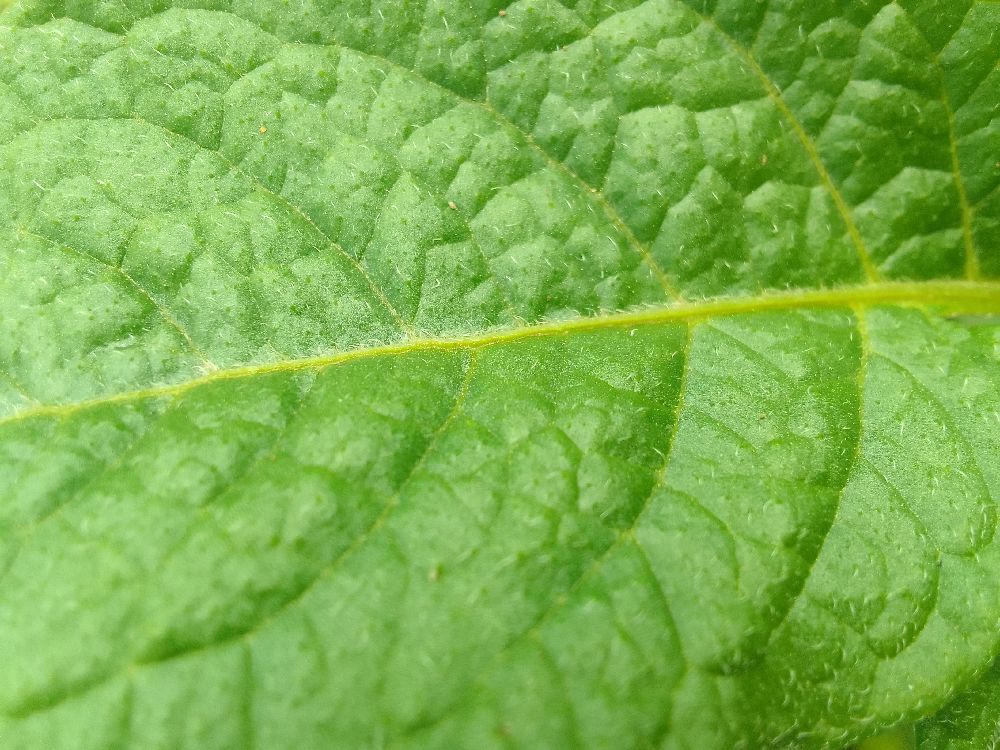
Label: Healthy